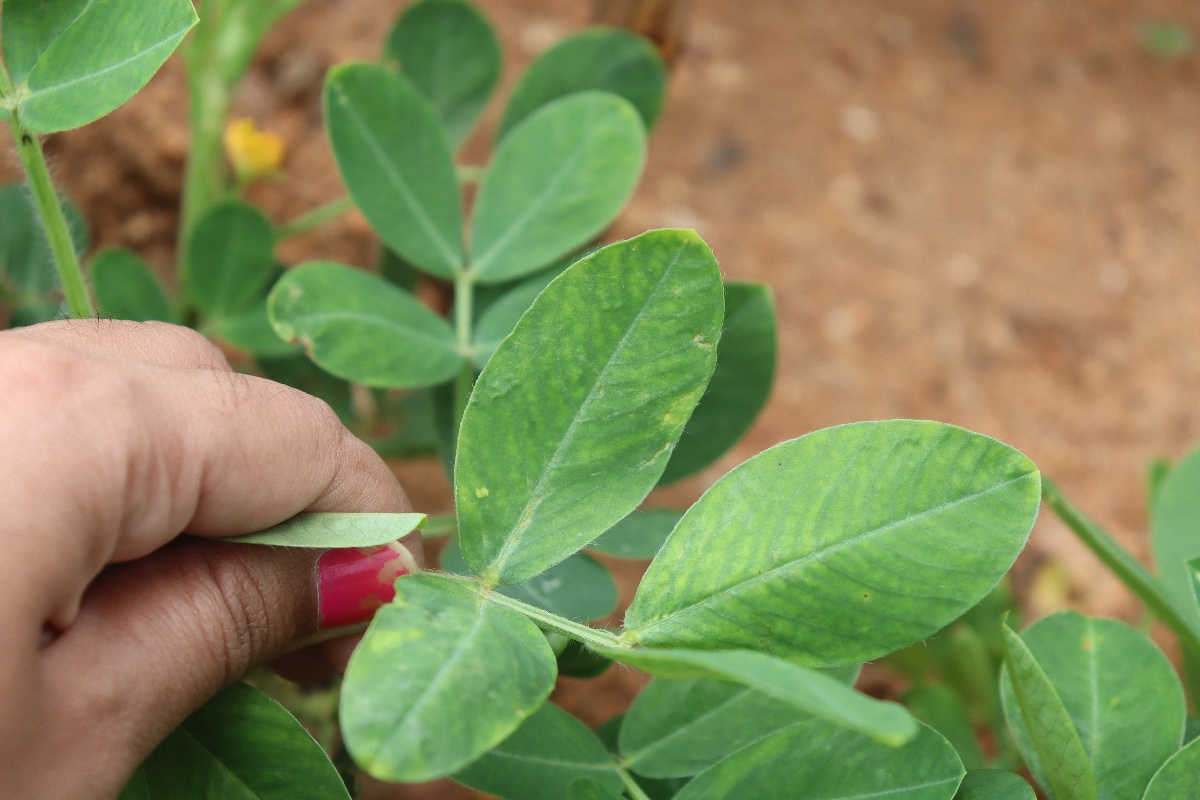
Label: healthy leaf